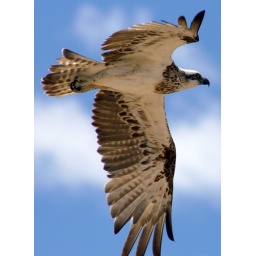
He took off from a small tree atop a steep sand dune directly above me. Right place ,right time.